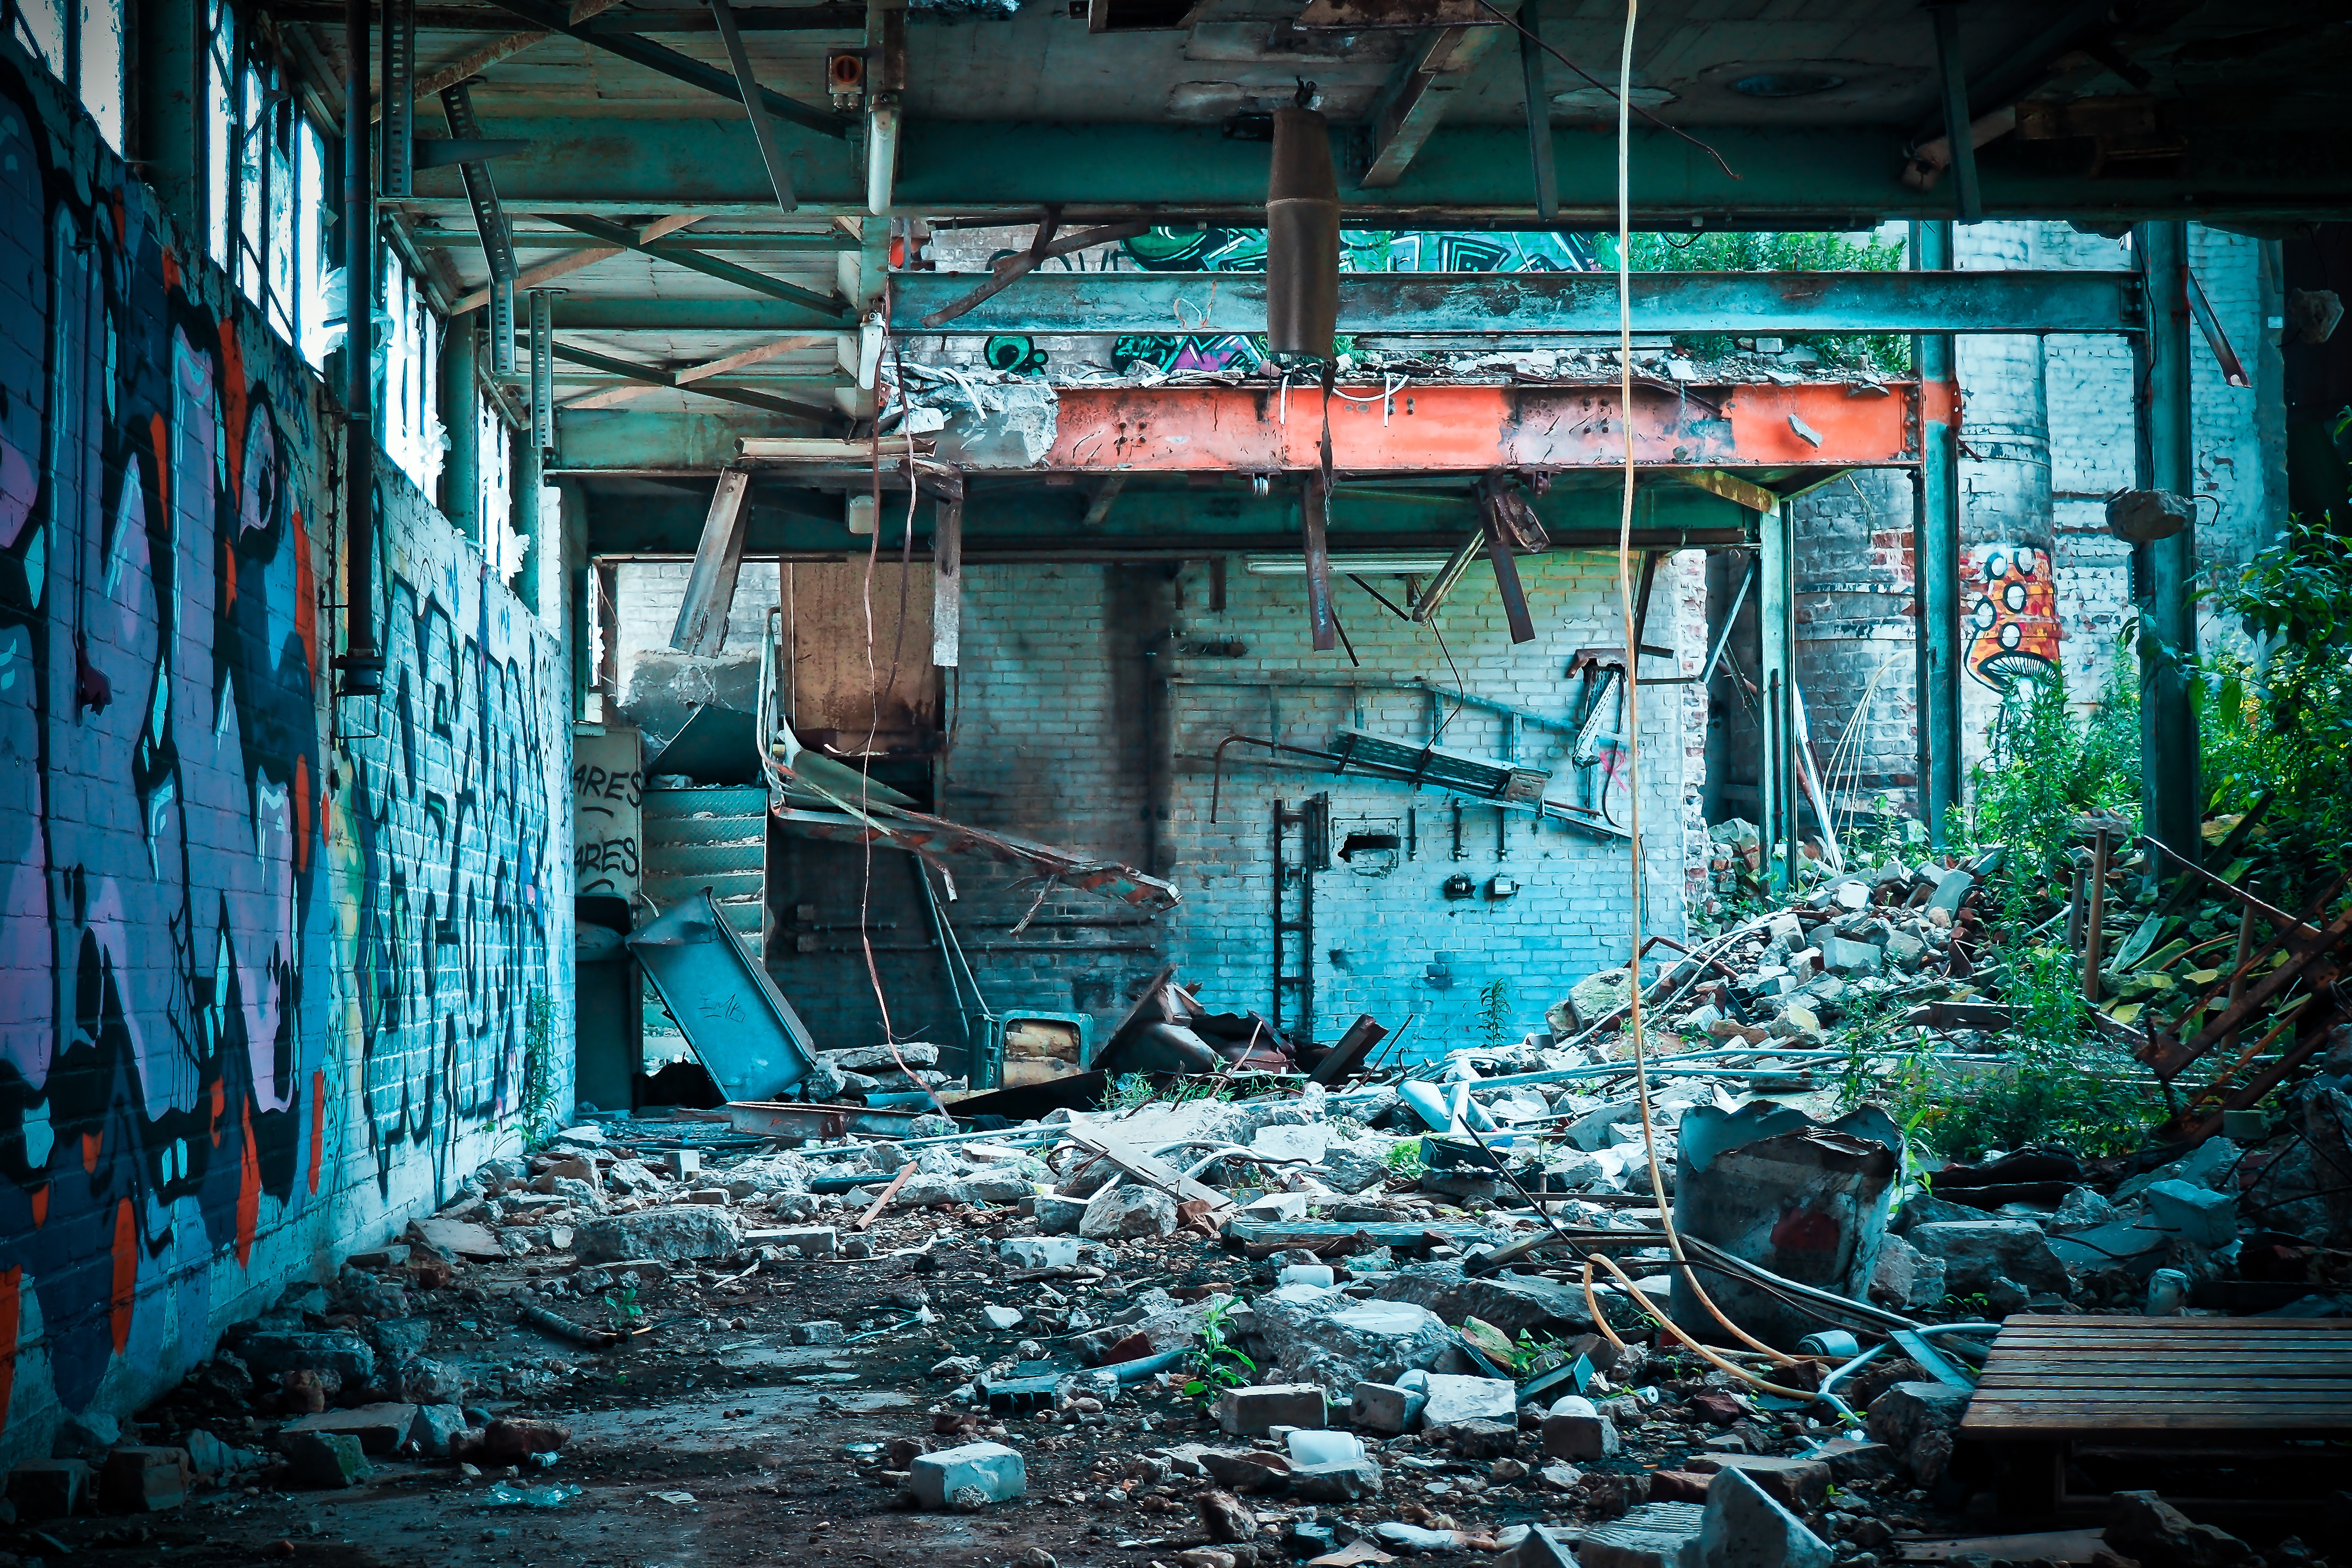
building, old, atmosphere, broken, factory, industry, decay, ruin, old building, graffiti, transience, stairs, dilapidated, mood, past, forget, transient, leave, industrial plant, lost places, pforphoto, break up, industrial building, factory building, lapsed, old factory, ailing, run down, urban area